Operation Crusader

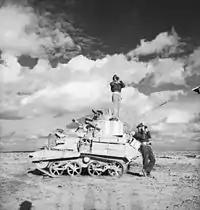

On 22 November, with the 7th Armoured Division down to 209 tanks, Norrie decided to wait. In the early afternoon, the 21st Panzer Division attacked Sidi Rezegh and captured the airfield. Despite having fewer tanks, German all-arms tactics knocked out fifty tanks (mainly from the 22nd Armoured Brigade) and pushed the 7th Armoured Division back. The fighting at Sidi Rezegh continued until 22 November, with the 5th South African Brigade fighting to the south of the airfield attacking northwards, which was a failure. The 7th Armoured Brigade withdrew, with only four of its 150 tanks remaining operational. In four days, the Eighth Army had lost 530 tanks against about 100 Axis losses.